Vologda Oblast

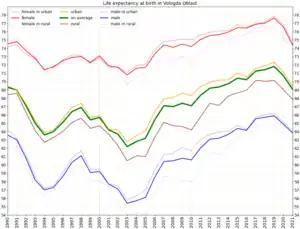
Life expectancy at birth in Vologda Oblast

Executive power is exercised by the governor, the government of the Vologda Oblast headed by him, and other executive authorities. The governor is elected by the region's inhabitants for a term of five years and cannot hold the said position for more than two consecutive terms. The current governor is Oleg Kuvshinnikov of United Russia. In December 2011, he was appointed acting governor and then empowered by deputies of the Legislative Assembly. In 2012, in most subjects of the Russian Federation, direct elections of governors were returned with a municipal filter, a two-term limit, and the possibility of dismissal by decree of the President of the Russian Federation. In the early , Kuvshinnikov won 62.98% of the vote and was elected for five years. In the , Kuvshinnikov was re-elected for five years.